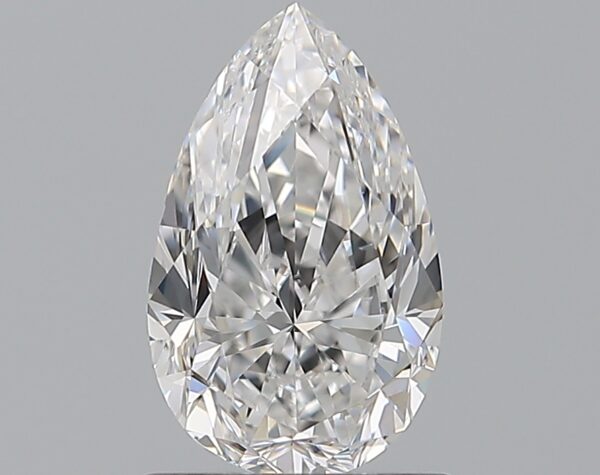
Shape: pear
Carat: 1
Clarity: VS2
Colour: D
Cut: VG
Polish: EX
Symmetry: VG
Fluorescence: F
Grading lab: GIA
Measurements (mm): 8.57 x 5.3 x 3.47